Jean-Andoche Junot

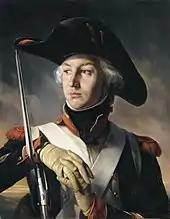
Junot as a sergeant of the grenadiers of the 2nd Côte-d'Or Battalion in 1792, by Félix Philippoteaux (1834)

On 9 July 1791, Junot was one of the founding members of his hometown's National Guard, serving as captain of its 1st company. Later that year he enlisted as a grenadier in the 2nd Battalion of Volunteers of Côte-d'Or. At the start of the War of the First Coalition, Junot was sent to the Army of the North, receiving the first of many battle wounds at on 11 June 1792. He was soon promoted to sergeant, and was again injured on 16 May 1793 while serving in the Army of the Rhine. During this time, Junot's comrades gave him the nickname "the Tempest" ("la Tempête").